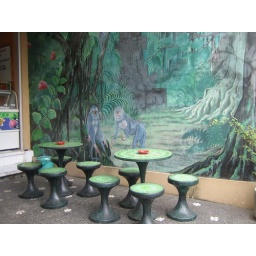
painted wall at a cafe close to monkey forrest in ubud, bali